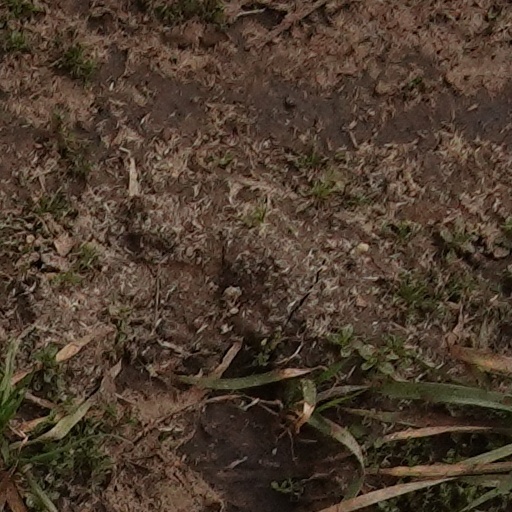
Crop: wheat